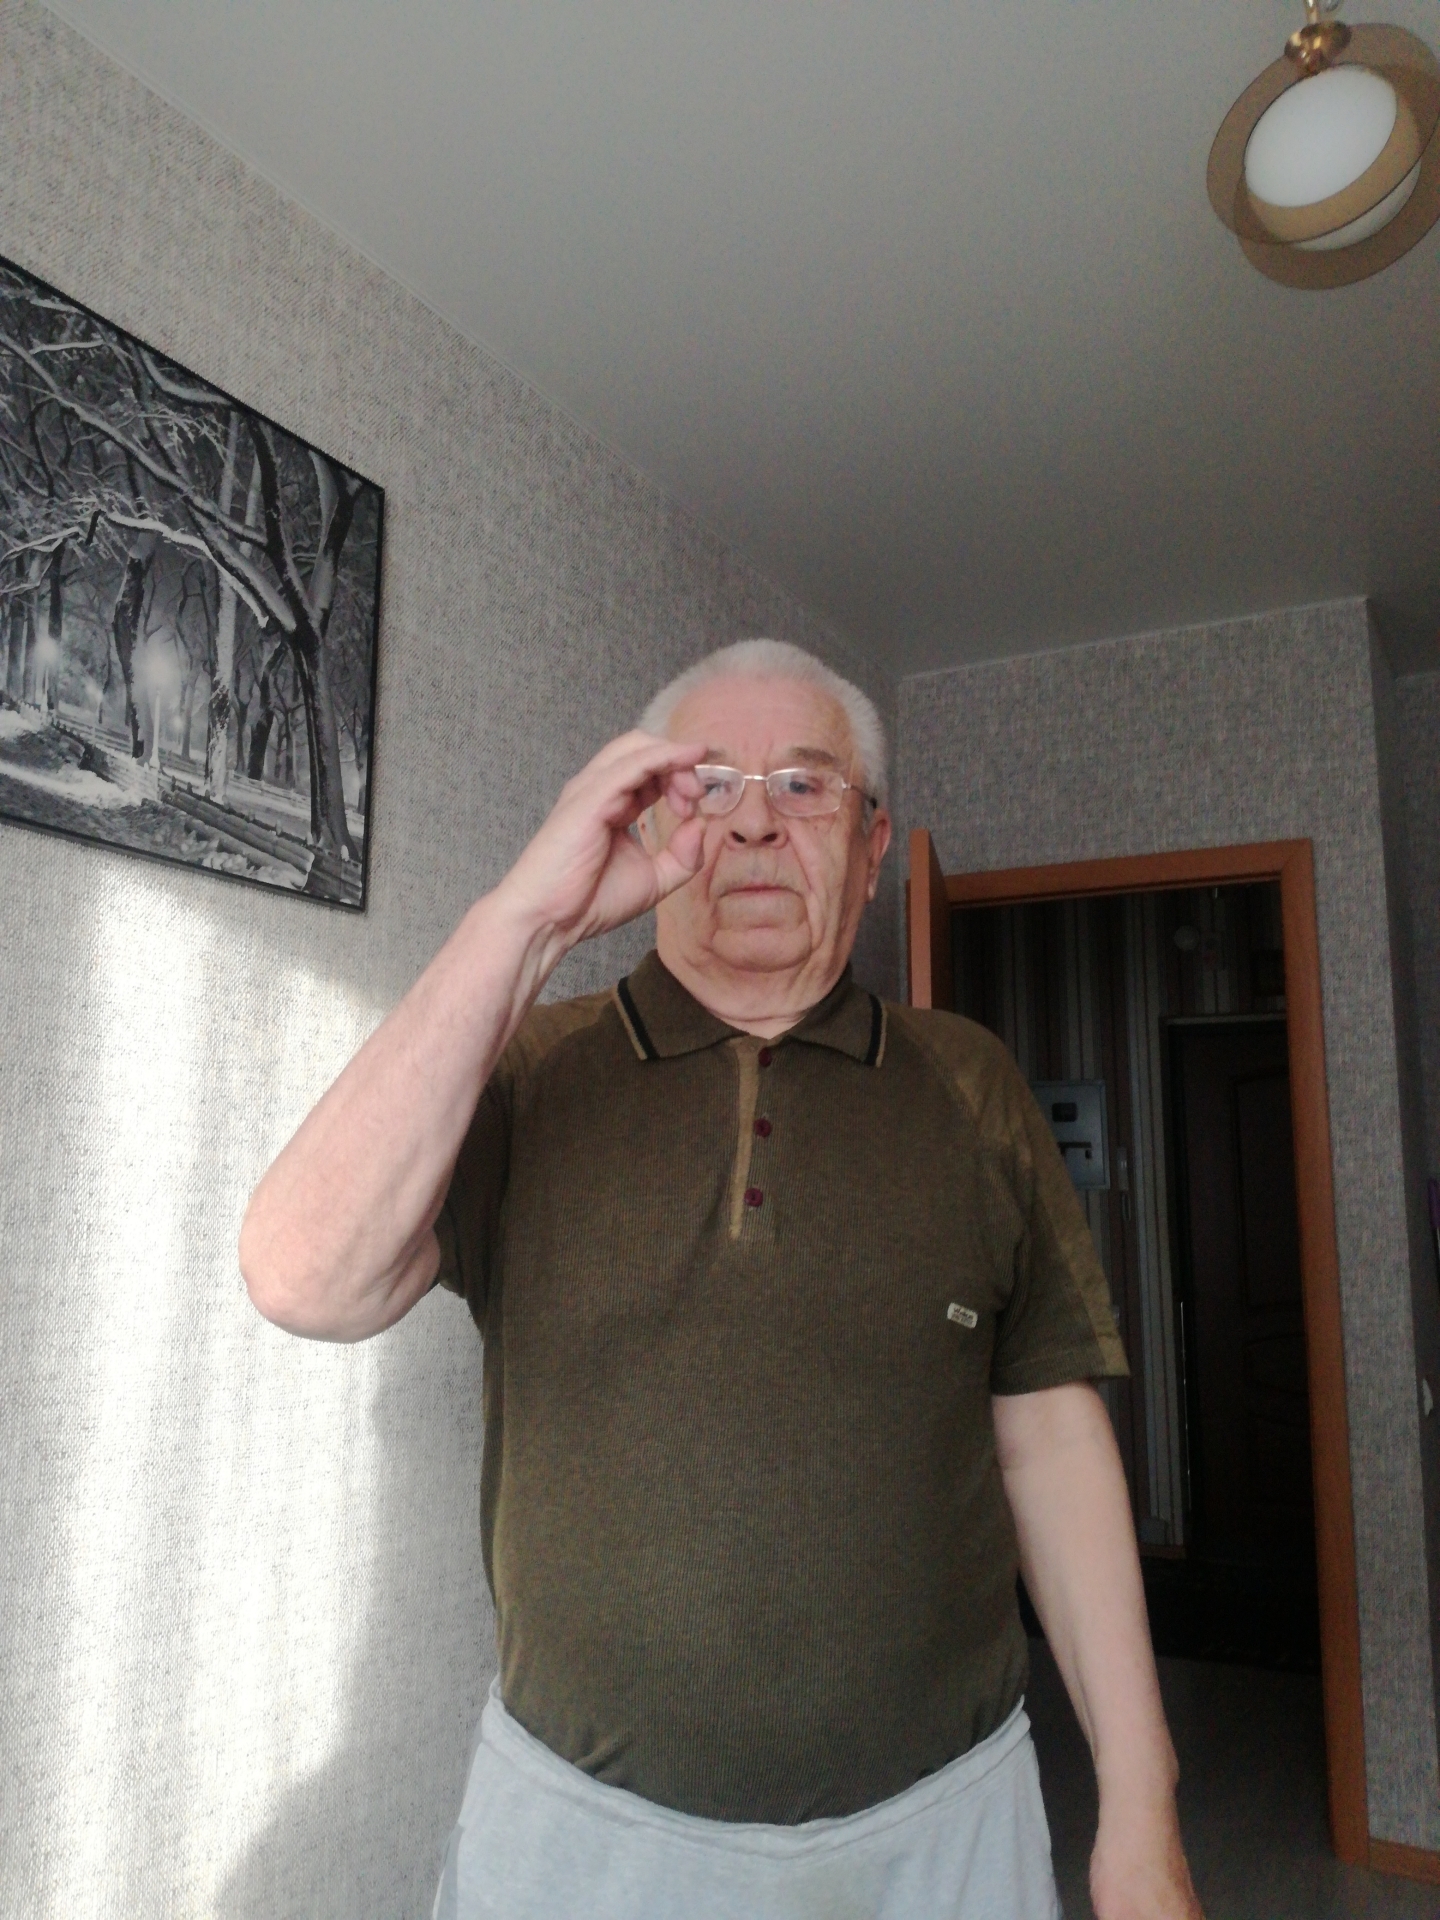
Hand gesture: grip